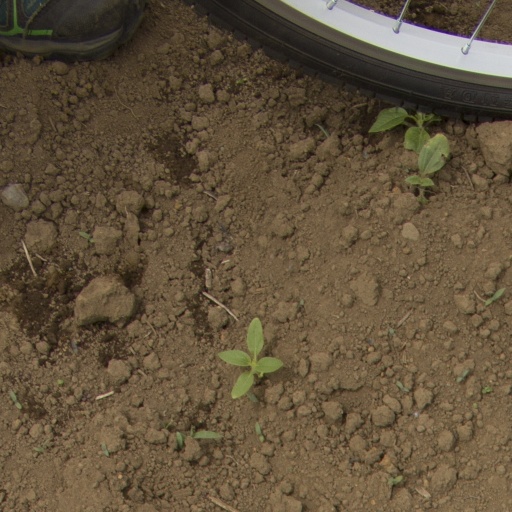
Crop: Jerusalem artichoke